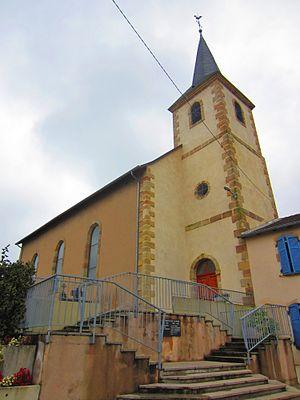
Eglise Fletrange
Flétrange est une commune française située dans le département de la Moselle et le bassin de vie de la Moselle-est en région Grand Est.